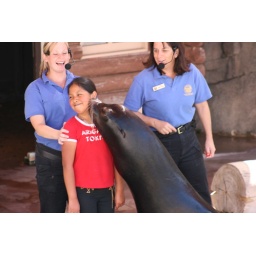
girl being kissed by sea lion at SD zoo